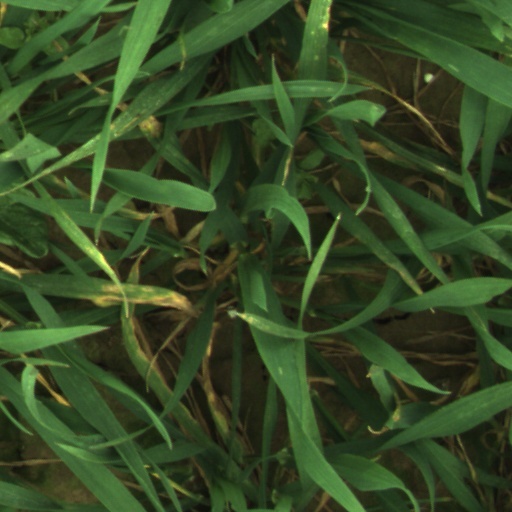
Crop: wheat